John Spreul (apothecary)

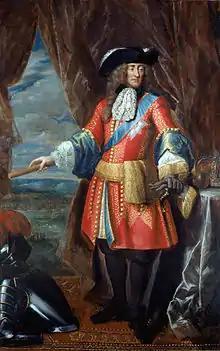
The Duke of York (later James VII) was the younger brother of Charles II. and later his heir before James was deposed to make way for William and Mary. James described Spreul as more dangerous than five hundred ordinary people.

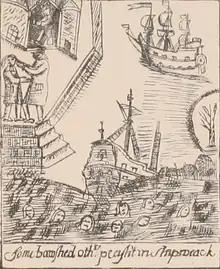
Some prisoners like Robert Dick were forced into servitude or slavery in the newly established colonies in America or the West Indies. They travelled on ships such as the Carolina Merchant and the Henry & Francis

Wodrow records "Mr Spreul before the council, on November 15, confesseth he was in company with Mr Cargill in Edinburgh, but will not discover in what house, and adds, that there was nothing betwixt them but salutations." Mr Spreul having come from Ireland in the time of Bothwell, and being just now come from Holland, and owning he had been in company with Mr Cargill, the managers were of opinion that he could give them more information: and now being got into the inhuman way of putting people to the torture, and A. Stuart being examined this way, November 15, that same day the council pass the following act. "The lords of his majesty's privy council having good reason to believe, that there is a principle of murdering his